2011 FIFA Women's World Cup qualification

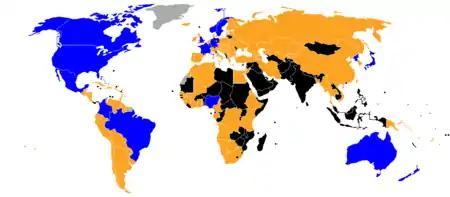

As in the previous World Cup cycle the African Women's Championship will serve as the qualification tournament for the Women's World Cup. The tournament was scheduled to be held from 31 October to 14 November 2010 in South Africa. The two finalists will advance to the Women's World Cup finals in Germany.